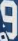
Number: 9